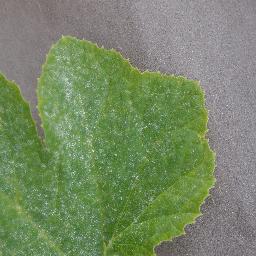
Label: Squash___Powdery_mildew